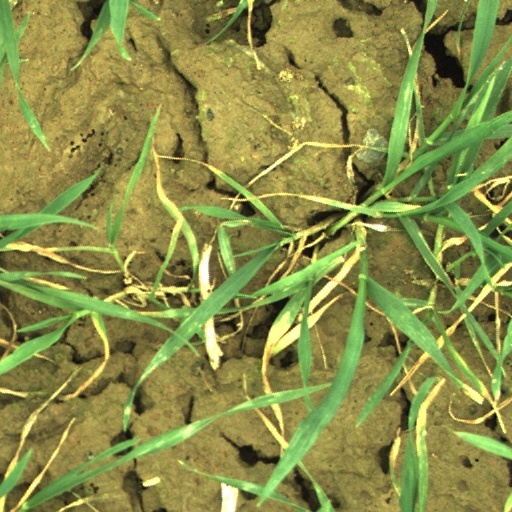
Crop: wheat